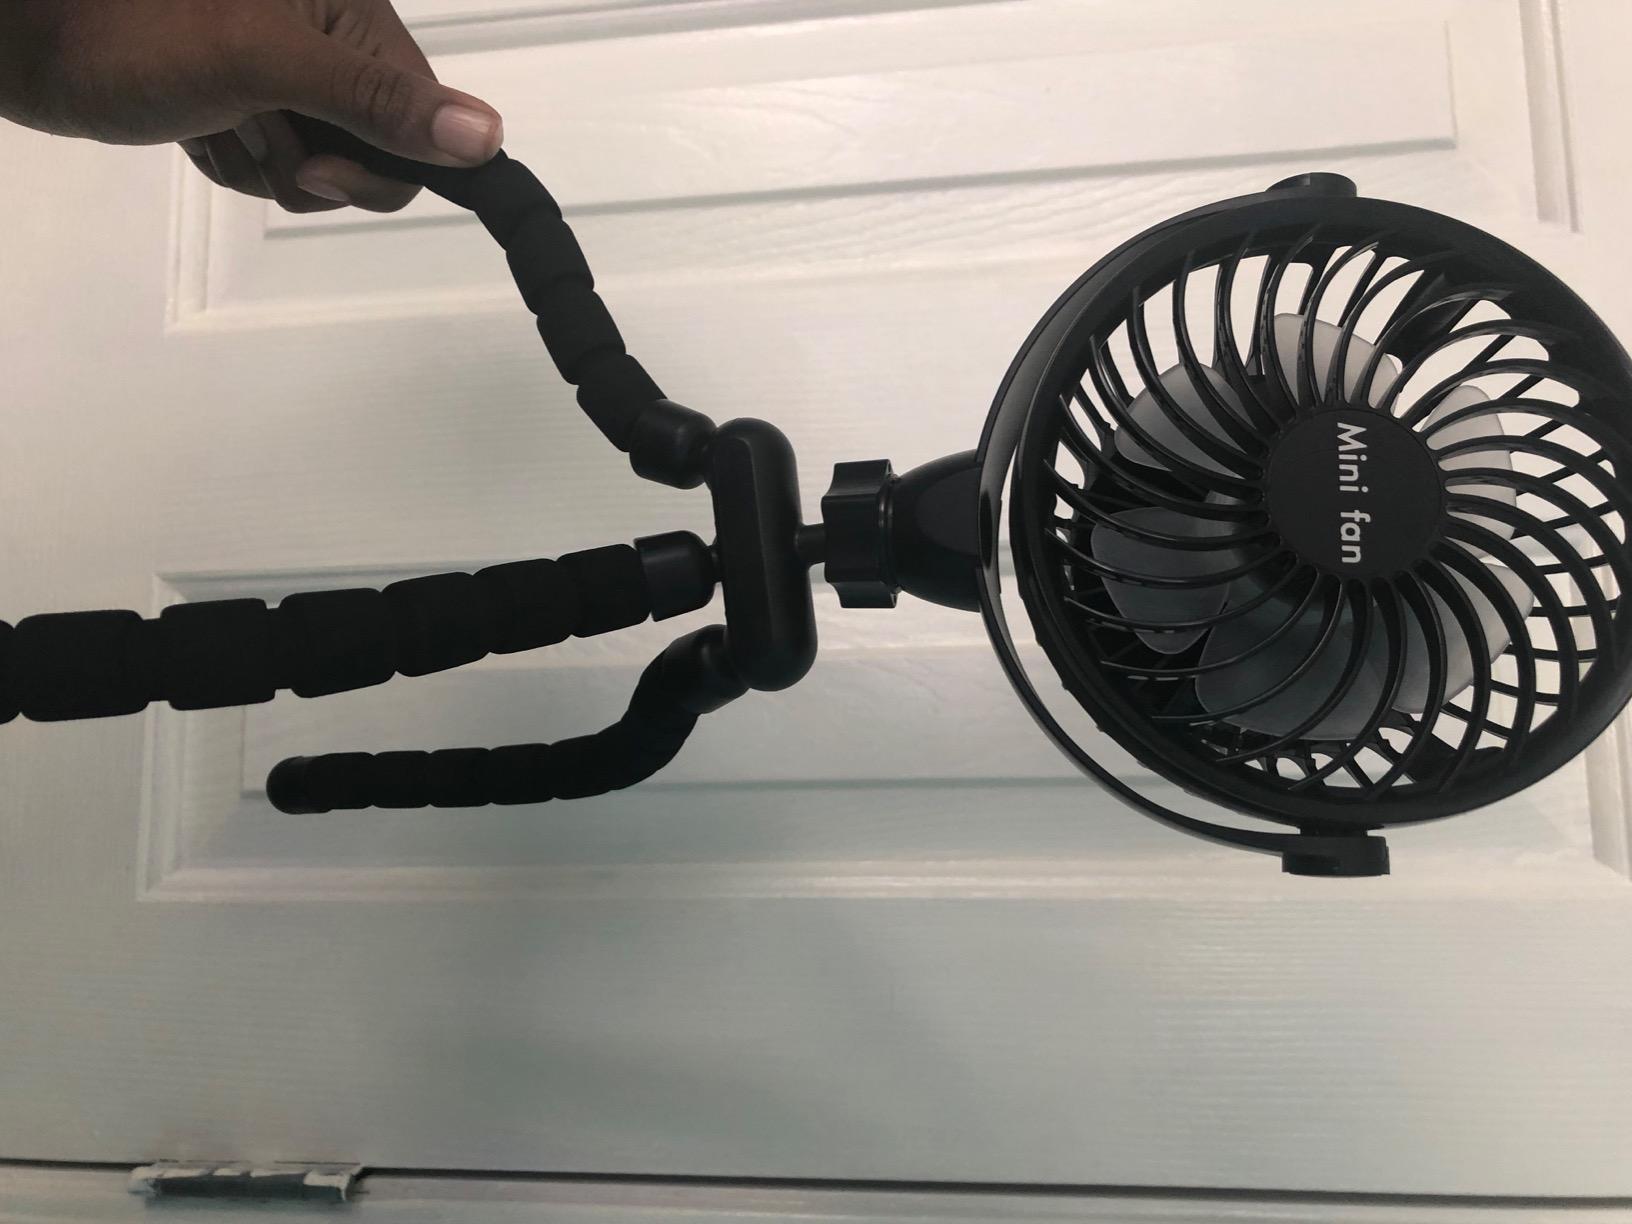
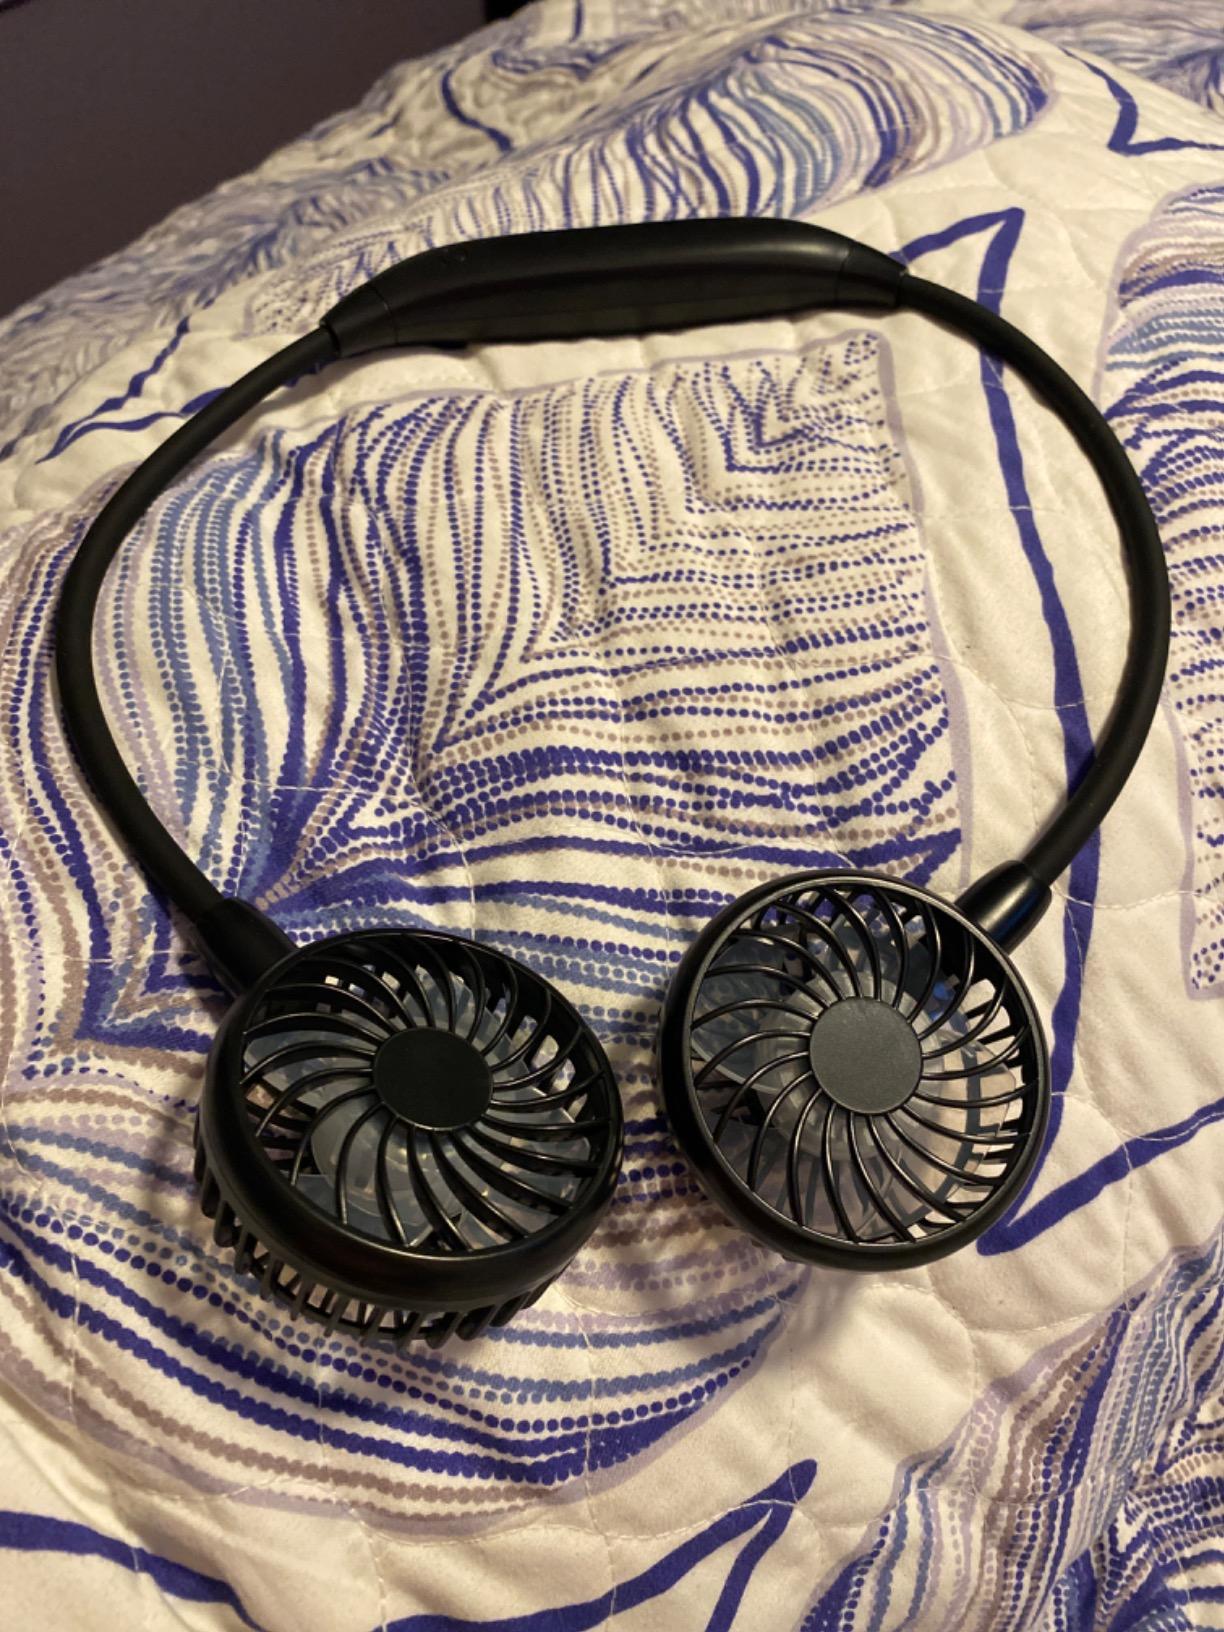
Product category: fan
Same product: no